Felguera Factory

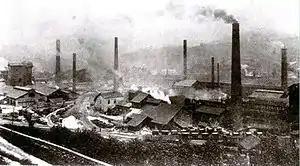
Felguera Factory

Felguera Factory (in Spanish "Fábrica de La Felguera") was the early manufacturing facility of what is now the company Duro Felguera, located in La Felguera, (Principality of Asturias, northern Spain). Although the facility is no longer in operation, the Museum of the Siderurgy (ferrous metallurgy) is located in one of the structures.